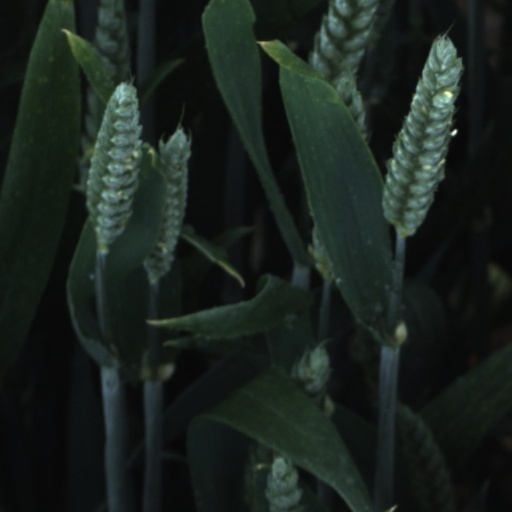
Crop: wheat